Ferrari Enzo

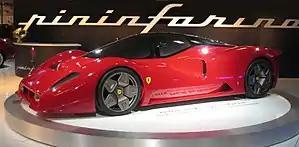
Ferrari P4/5

Ferrari decided to use some of the technology developed for the Enzo in a small-scale program to get more feedback from certain customers for use in future car design as well as their racing program. The core of this program is the Ferrari FXX, introduced in 2005. It was loosely based on the Enzo's design with a highly tuned 6.3-liter version of the Enzo's engine generating a power output of approximately . The gearbox is specially developed for the car as well as the tires (custom-designed for this car by Bridgestone) along with the brakes (developed by Brembo). In addition, the car is fitted with extensive data-recording and telemetry systems to allow Ferrari to record the car's behavior. This information is used by Ferrari to develop their future sports cars. The FXX can do in 2.8 seconds.